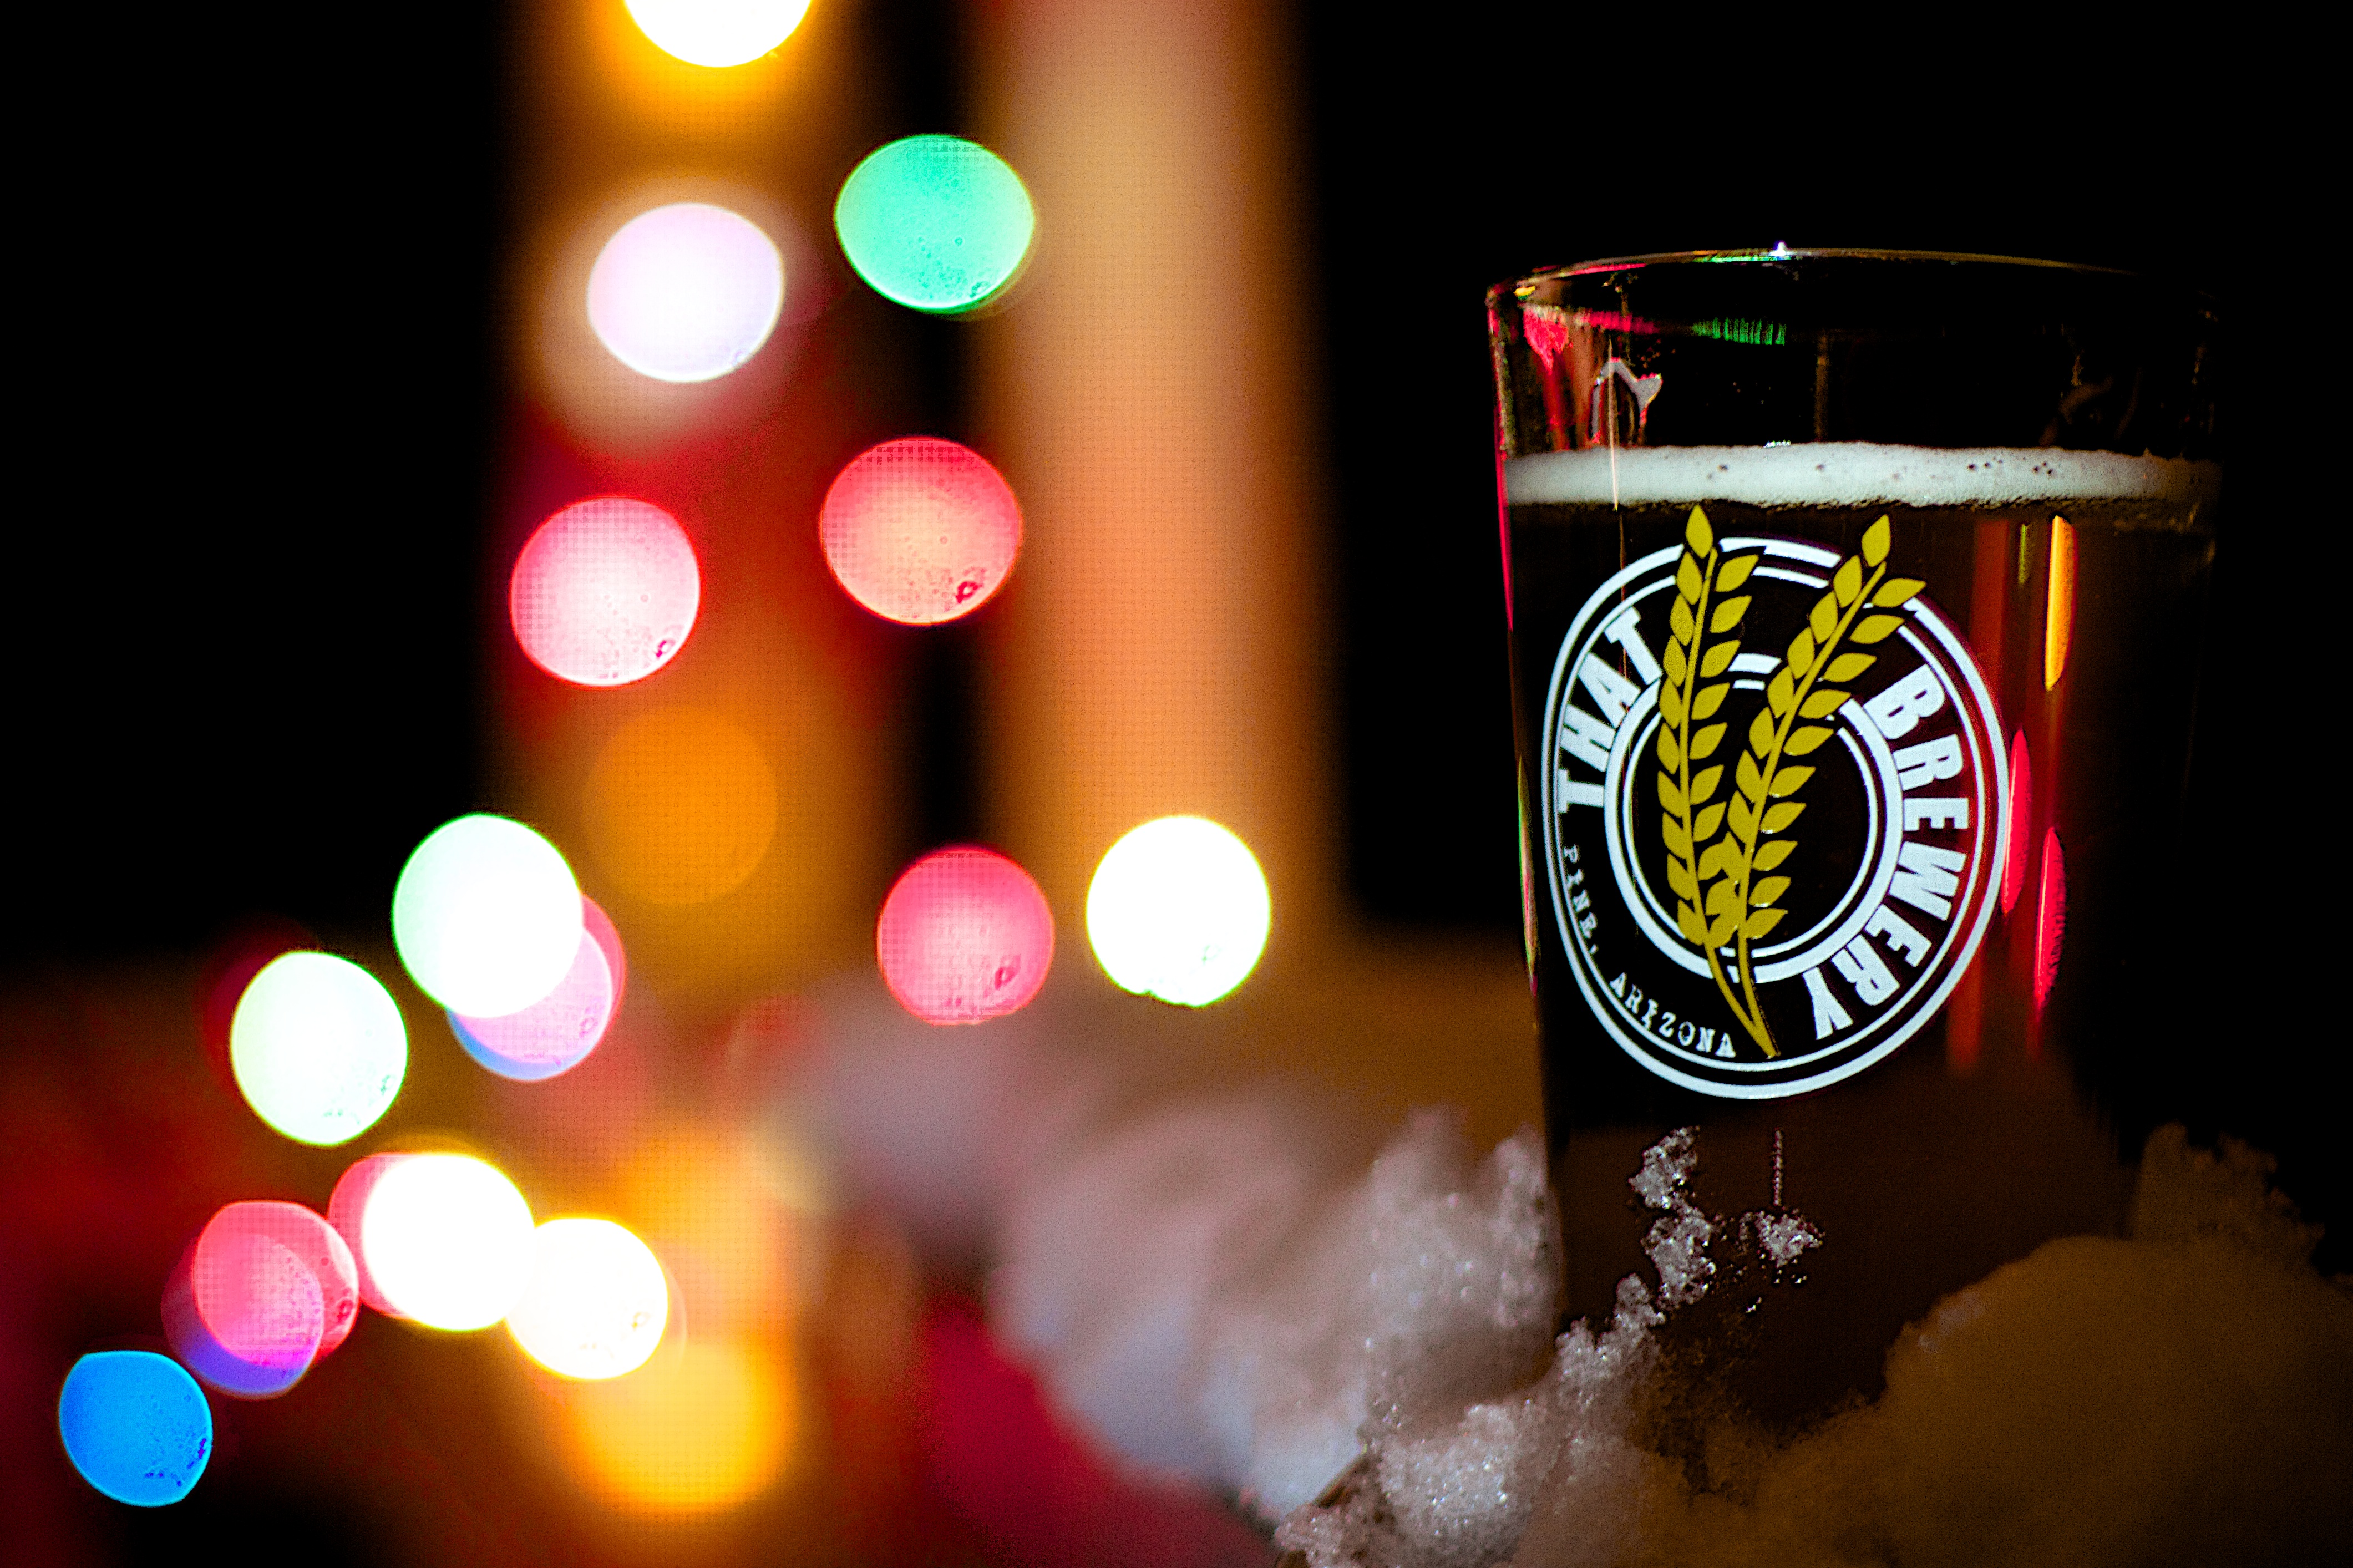
light, bokeh, night, color, drink, christmas, lighting, shape